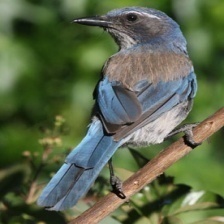
Species: CHARA DE COLLAR
Scientific name: CYANOLYCA ARMILLATA